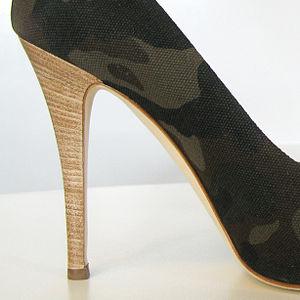
escarpin de marque Guiseppe Zanotti, détail du talon
Le talon haut est un type de talon, partie intégrante des bottes et chaussures, élevant significativement la hauteur du pied et dépassant alors celle des orteils. Le talon haut, en plus d'élever la taille de la personne qui le porte, donne généralement une illusion esthétique de jambes plus longues, plus fines et plus élancées. Le talon haut possède de nos jours une variété de styles, incluant notamment le talon aiguille.